Humphrey Center

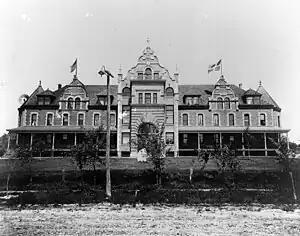
Photo from c. 1901

The Humphrey Center, also known as Old Main, is a historic building located on the campus of Grand View University in Des Moines, Iowa, United States. It was listed on the National Register of Historic Places in 1978.